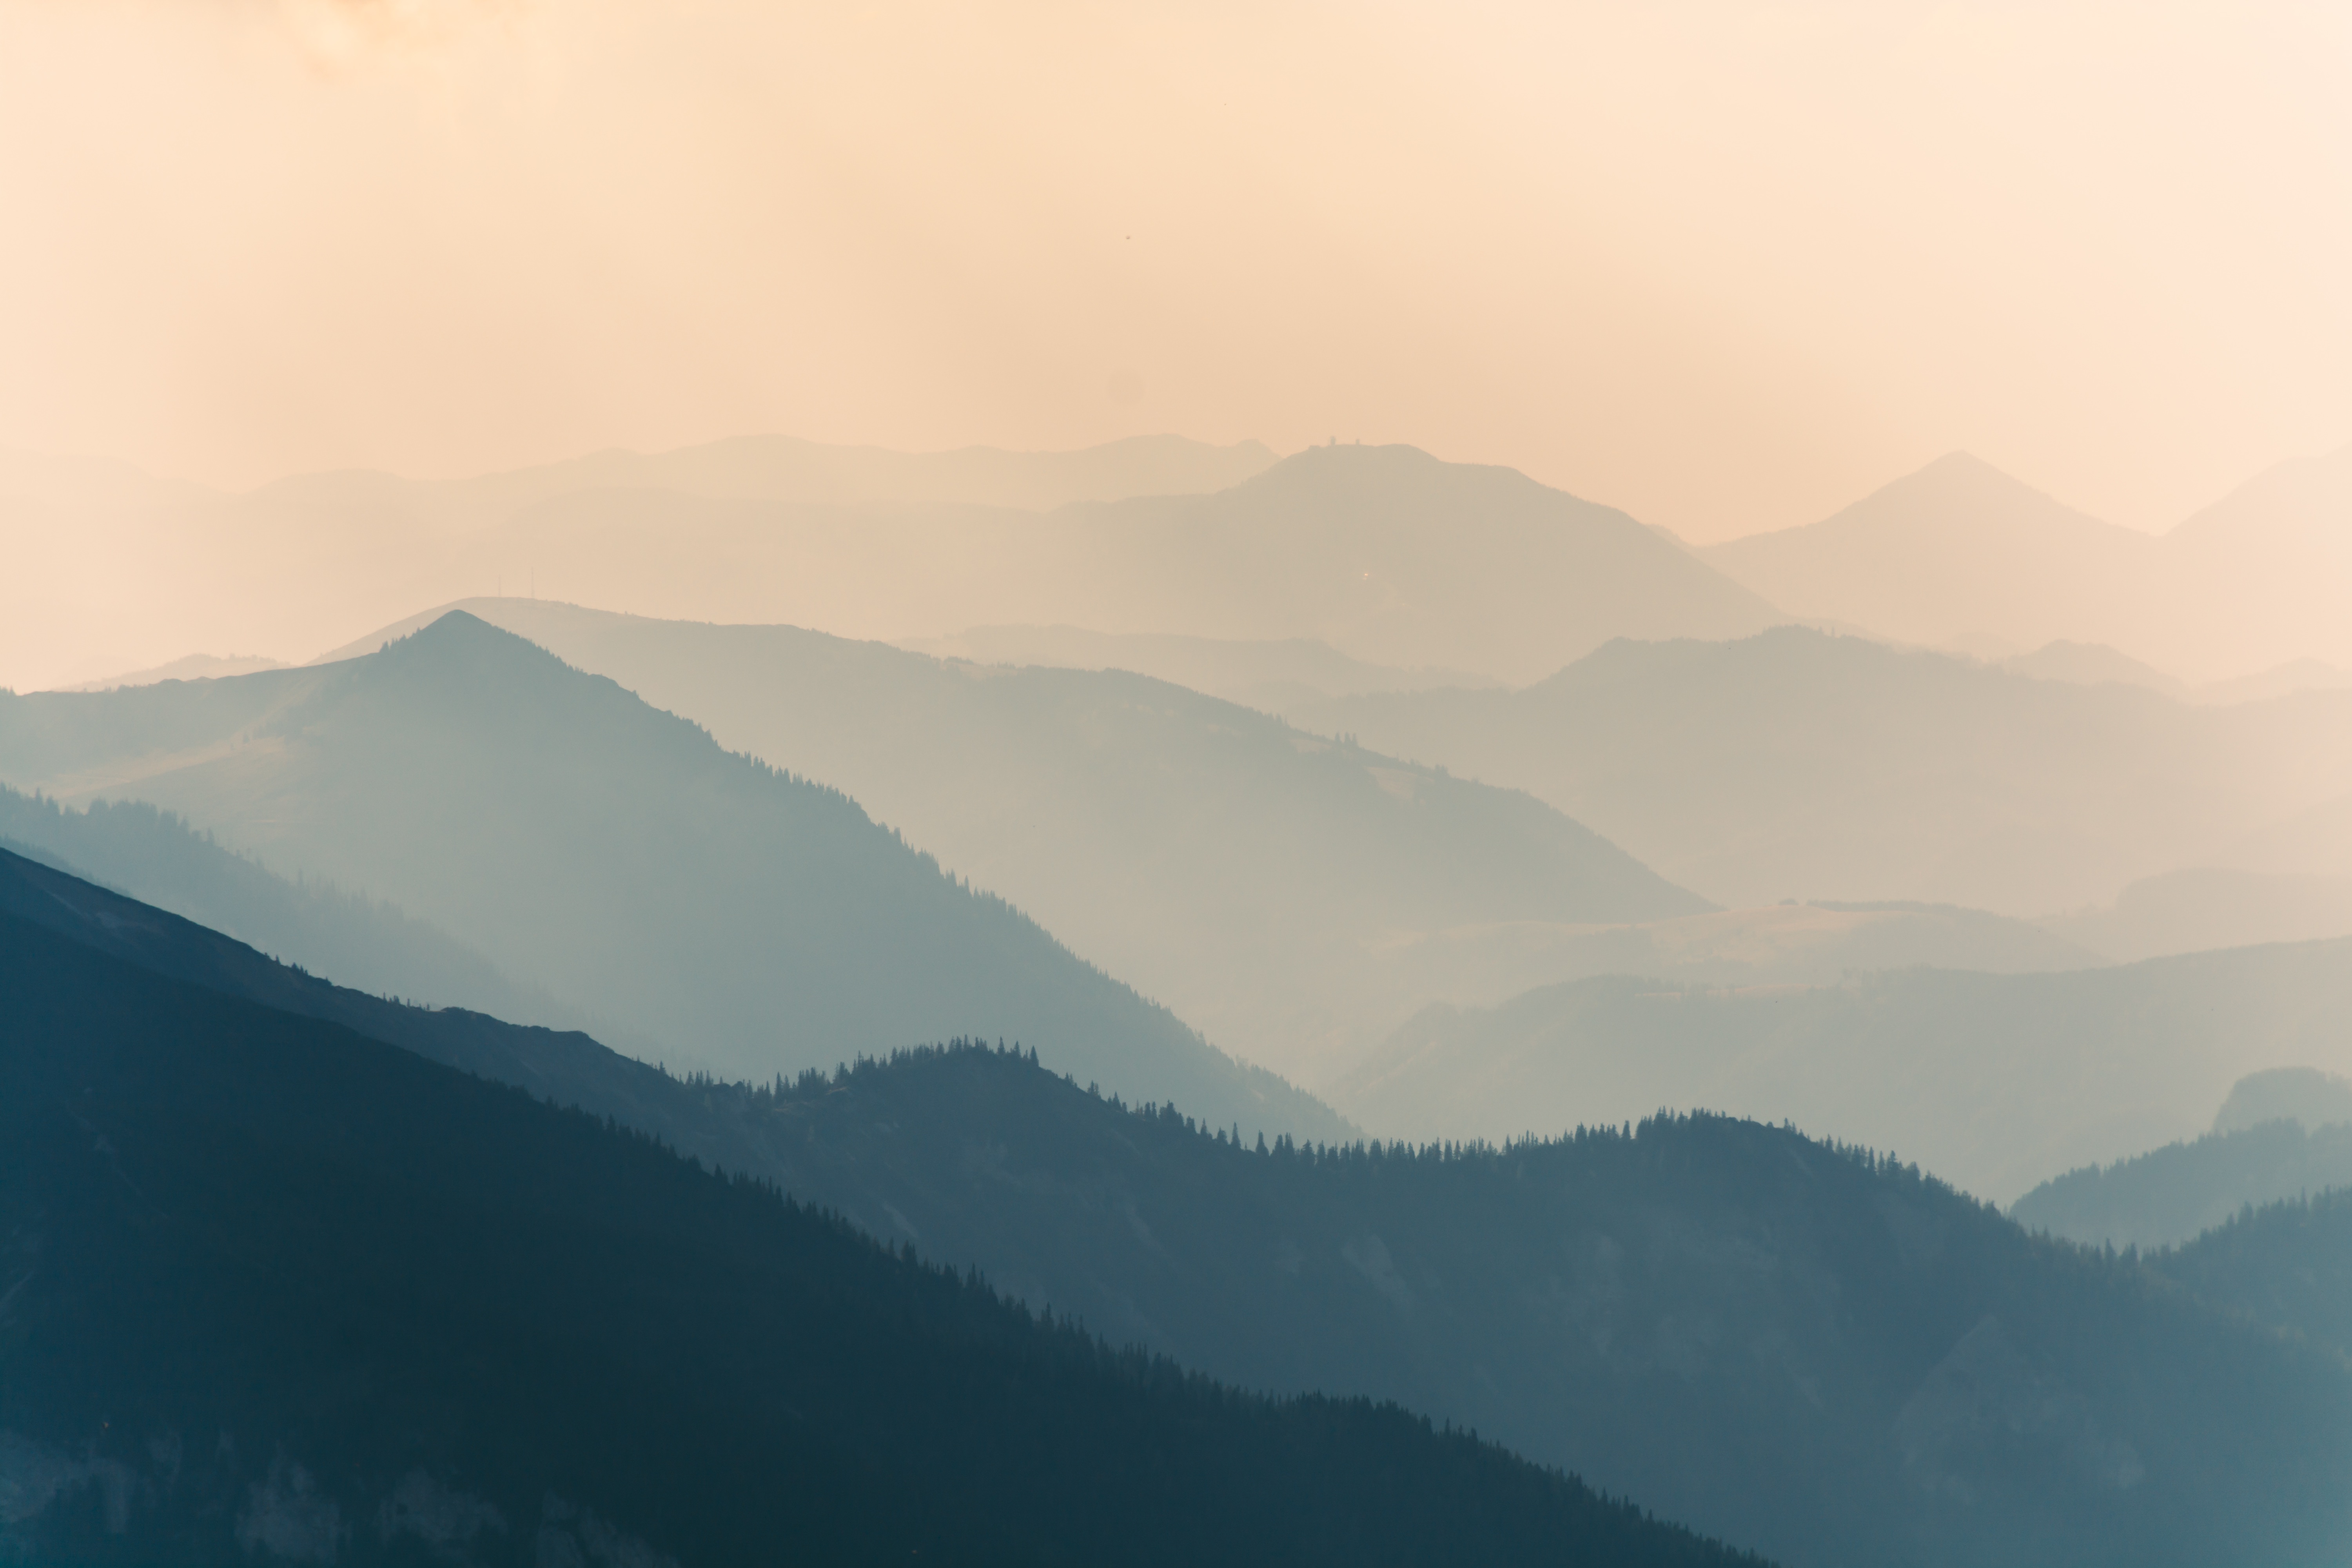
mountain, cloud, fog, sunrise, mist, sunlight, morning, hill, dawn, mountain range, haze, ridge, landform, geographical feature, atmospheric phenomenon, mountainous landforms